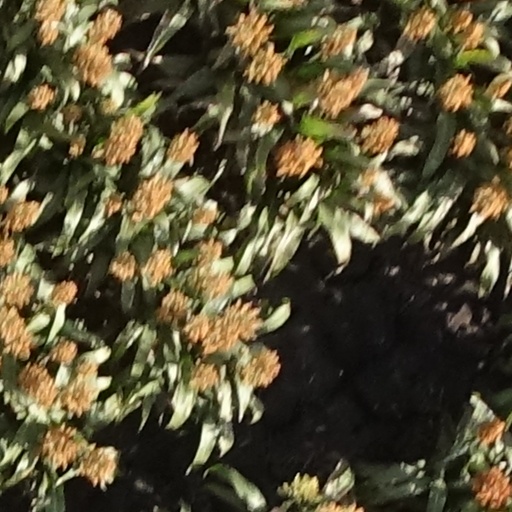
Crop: sorghum